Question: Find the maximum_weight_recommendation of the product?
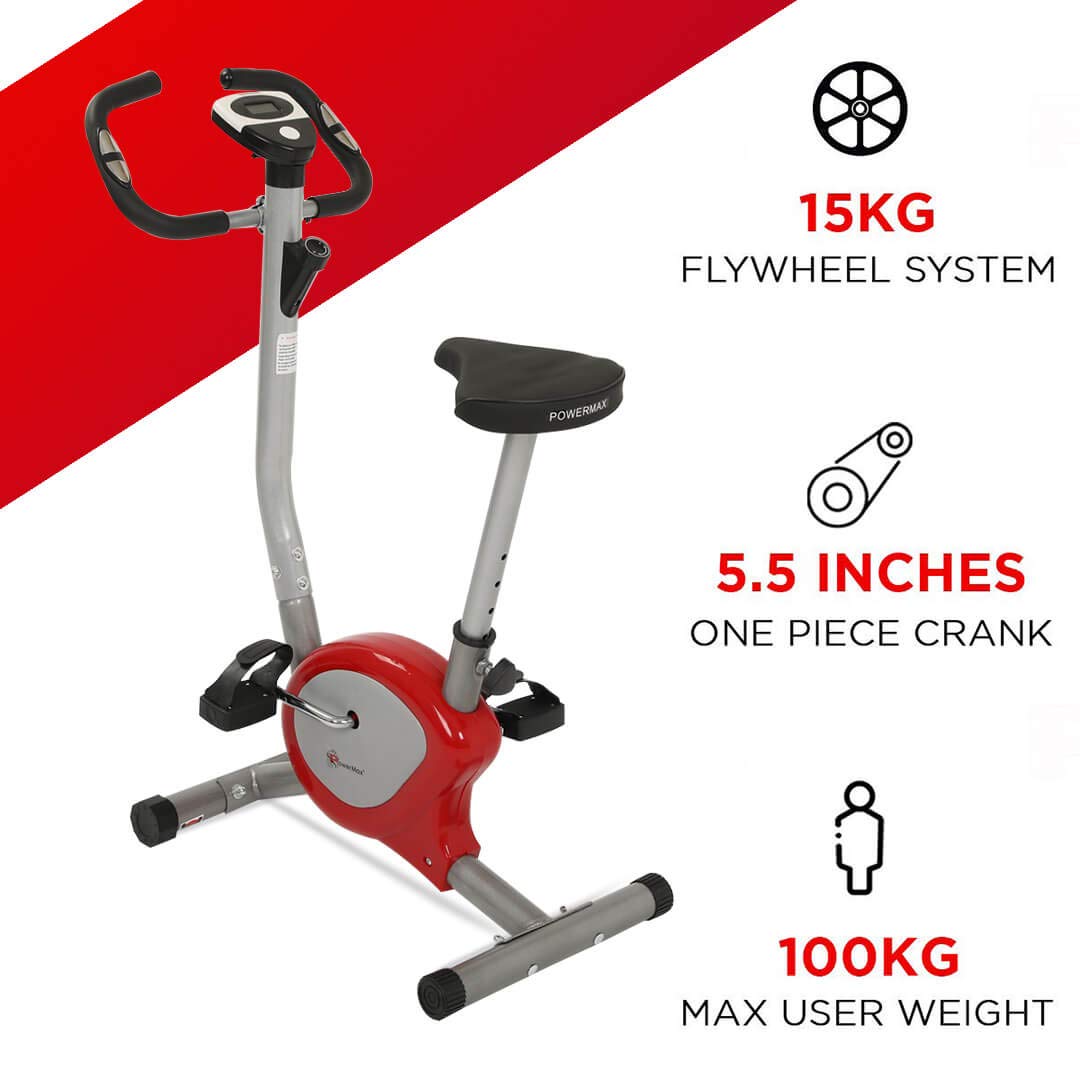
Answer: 100 kilogram